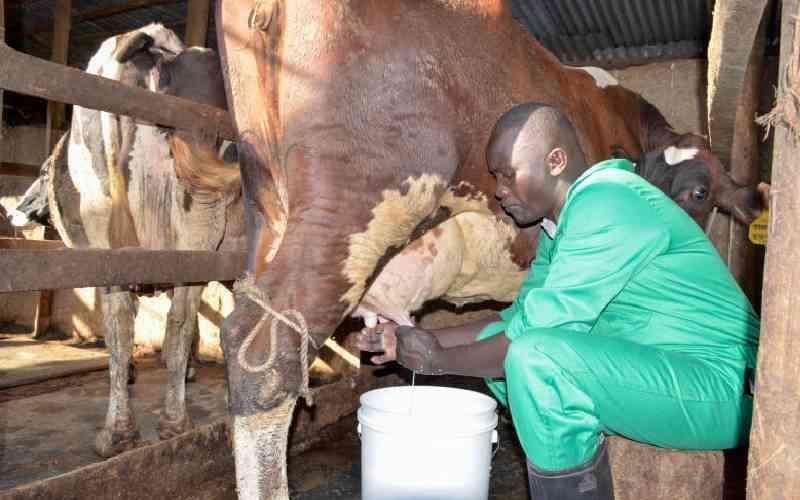
Mwanaume mkulima aliyevaa mavazi ya kijani kibichi na buti nyeusi akikamua ng'ombe mwenye rangi ya kahawai na nyeupe. Maziwa yanaingia kwenye ndoo nyeupe iliyo wekwa chini. Ng'ombe huyo amefungwa kwa kamba na wanyama wengine wako nyuma kwenye zizi.